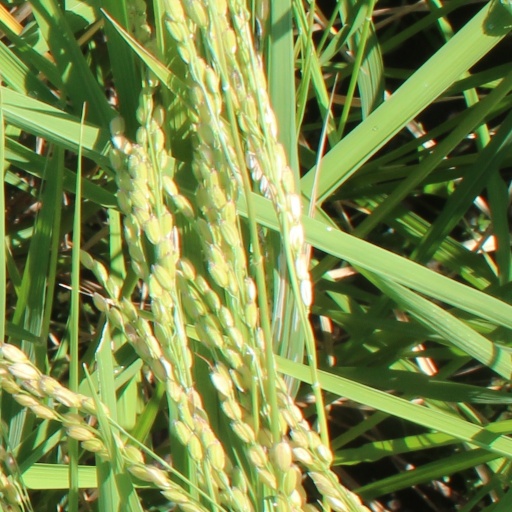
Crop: rice